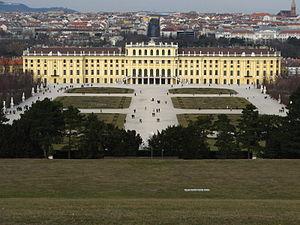
Autriche, Vienne, Château de Schönbrunn Polski: Pałac Schönbrunn w Wiedniu